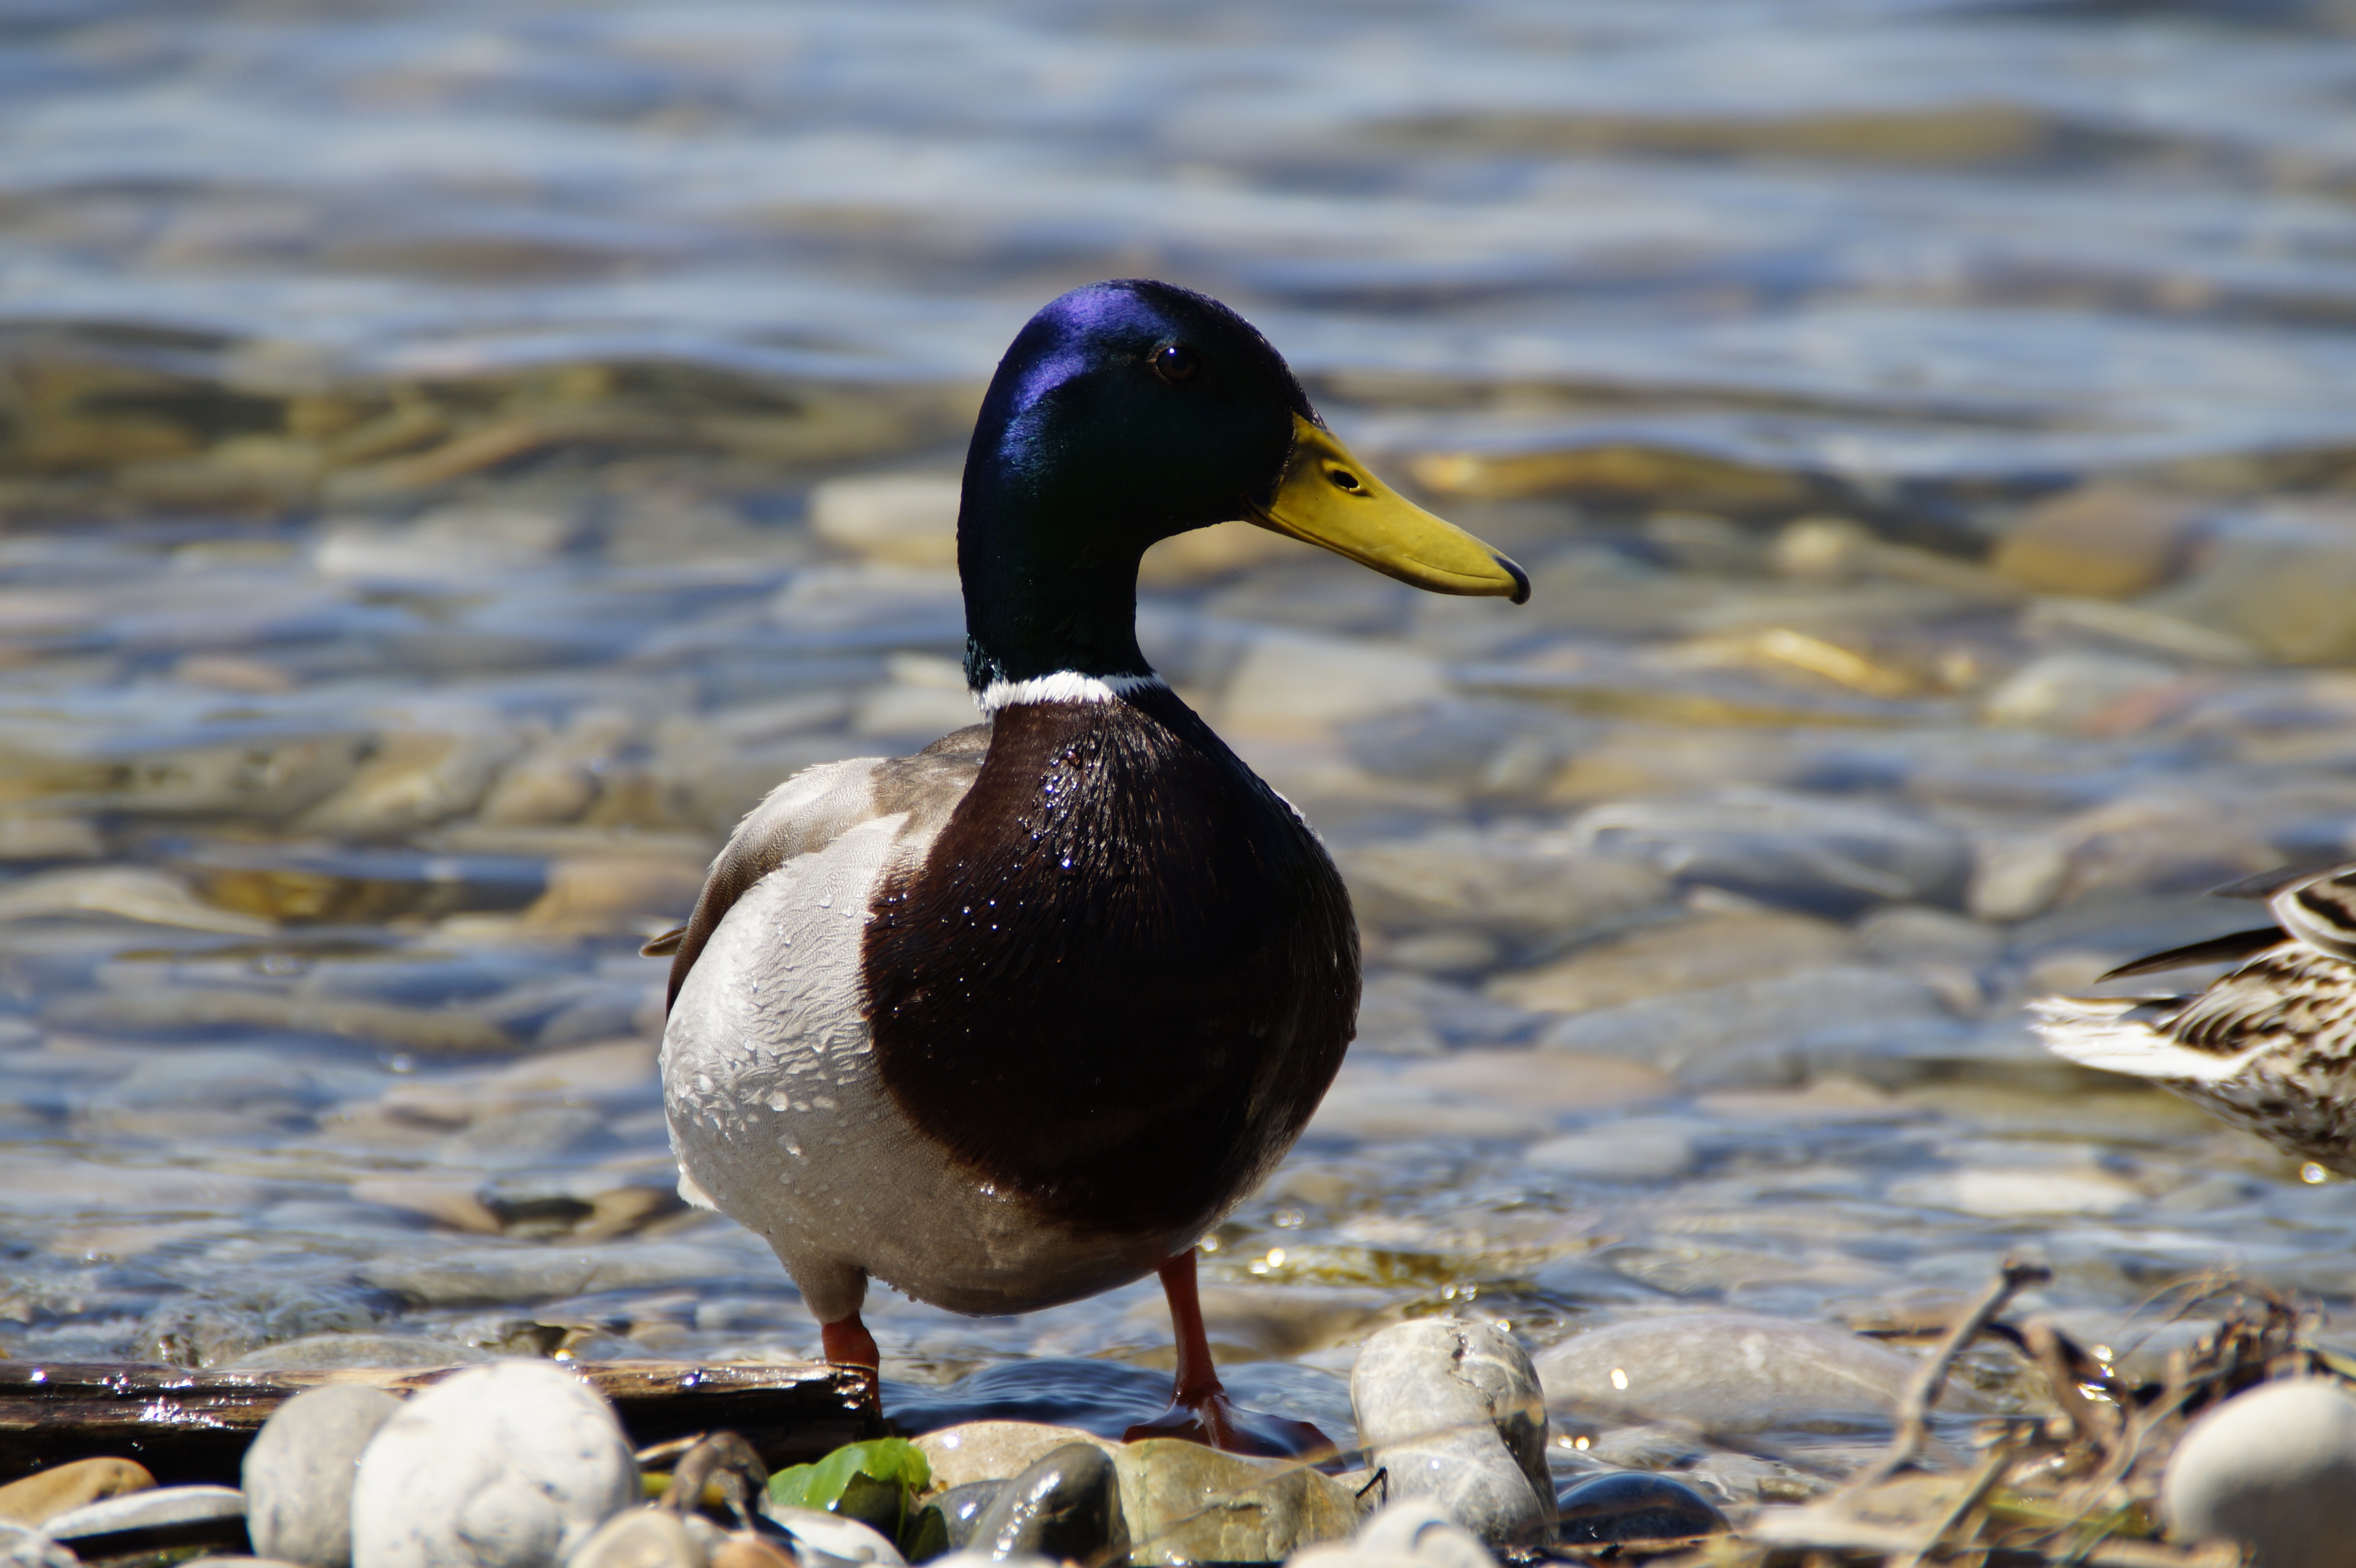
water, nature, bird, lake, run, male, pond, wildlife, swim, beak, fauna, poultry, drake, birds, bank, duck, animals, vertebrate, ducks, waterfowl, water bird, animal world, mallard, canard, mallards, males, duck bird, aquatic animal, ducks geese and swans, seaduck